Lynching

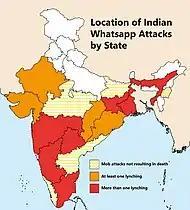
Indian WhatsApp lynchings in 2017–18

In India, lynchings may reflect internal tensions between ethnic communities. Communities sometimes lynch individuals who are accused or suspected of committing crimes. Sociologists and social scientists reject attributing racial discrimination to the caste system and attributed such events to intra-racial ethno-cultural conflicts.